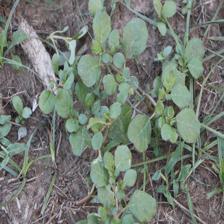
Label: BroadLeafWeed